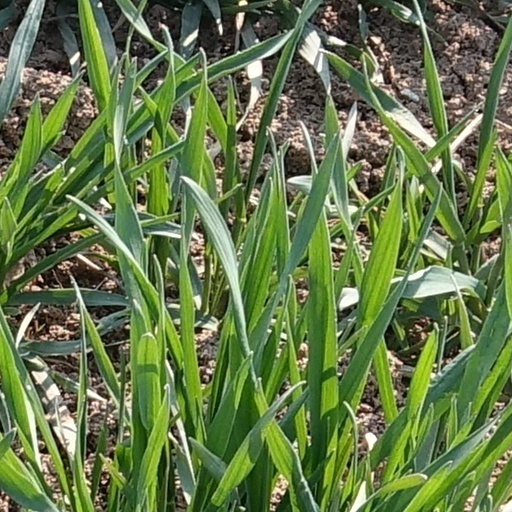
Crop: wheat